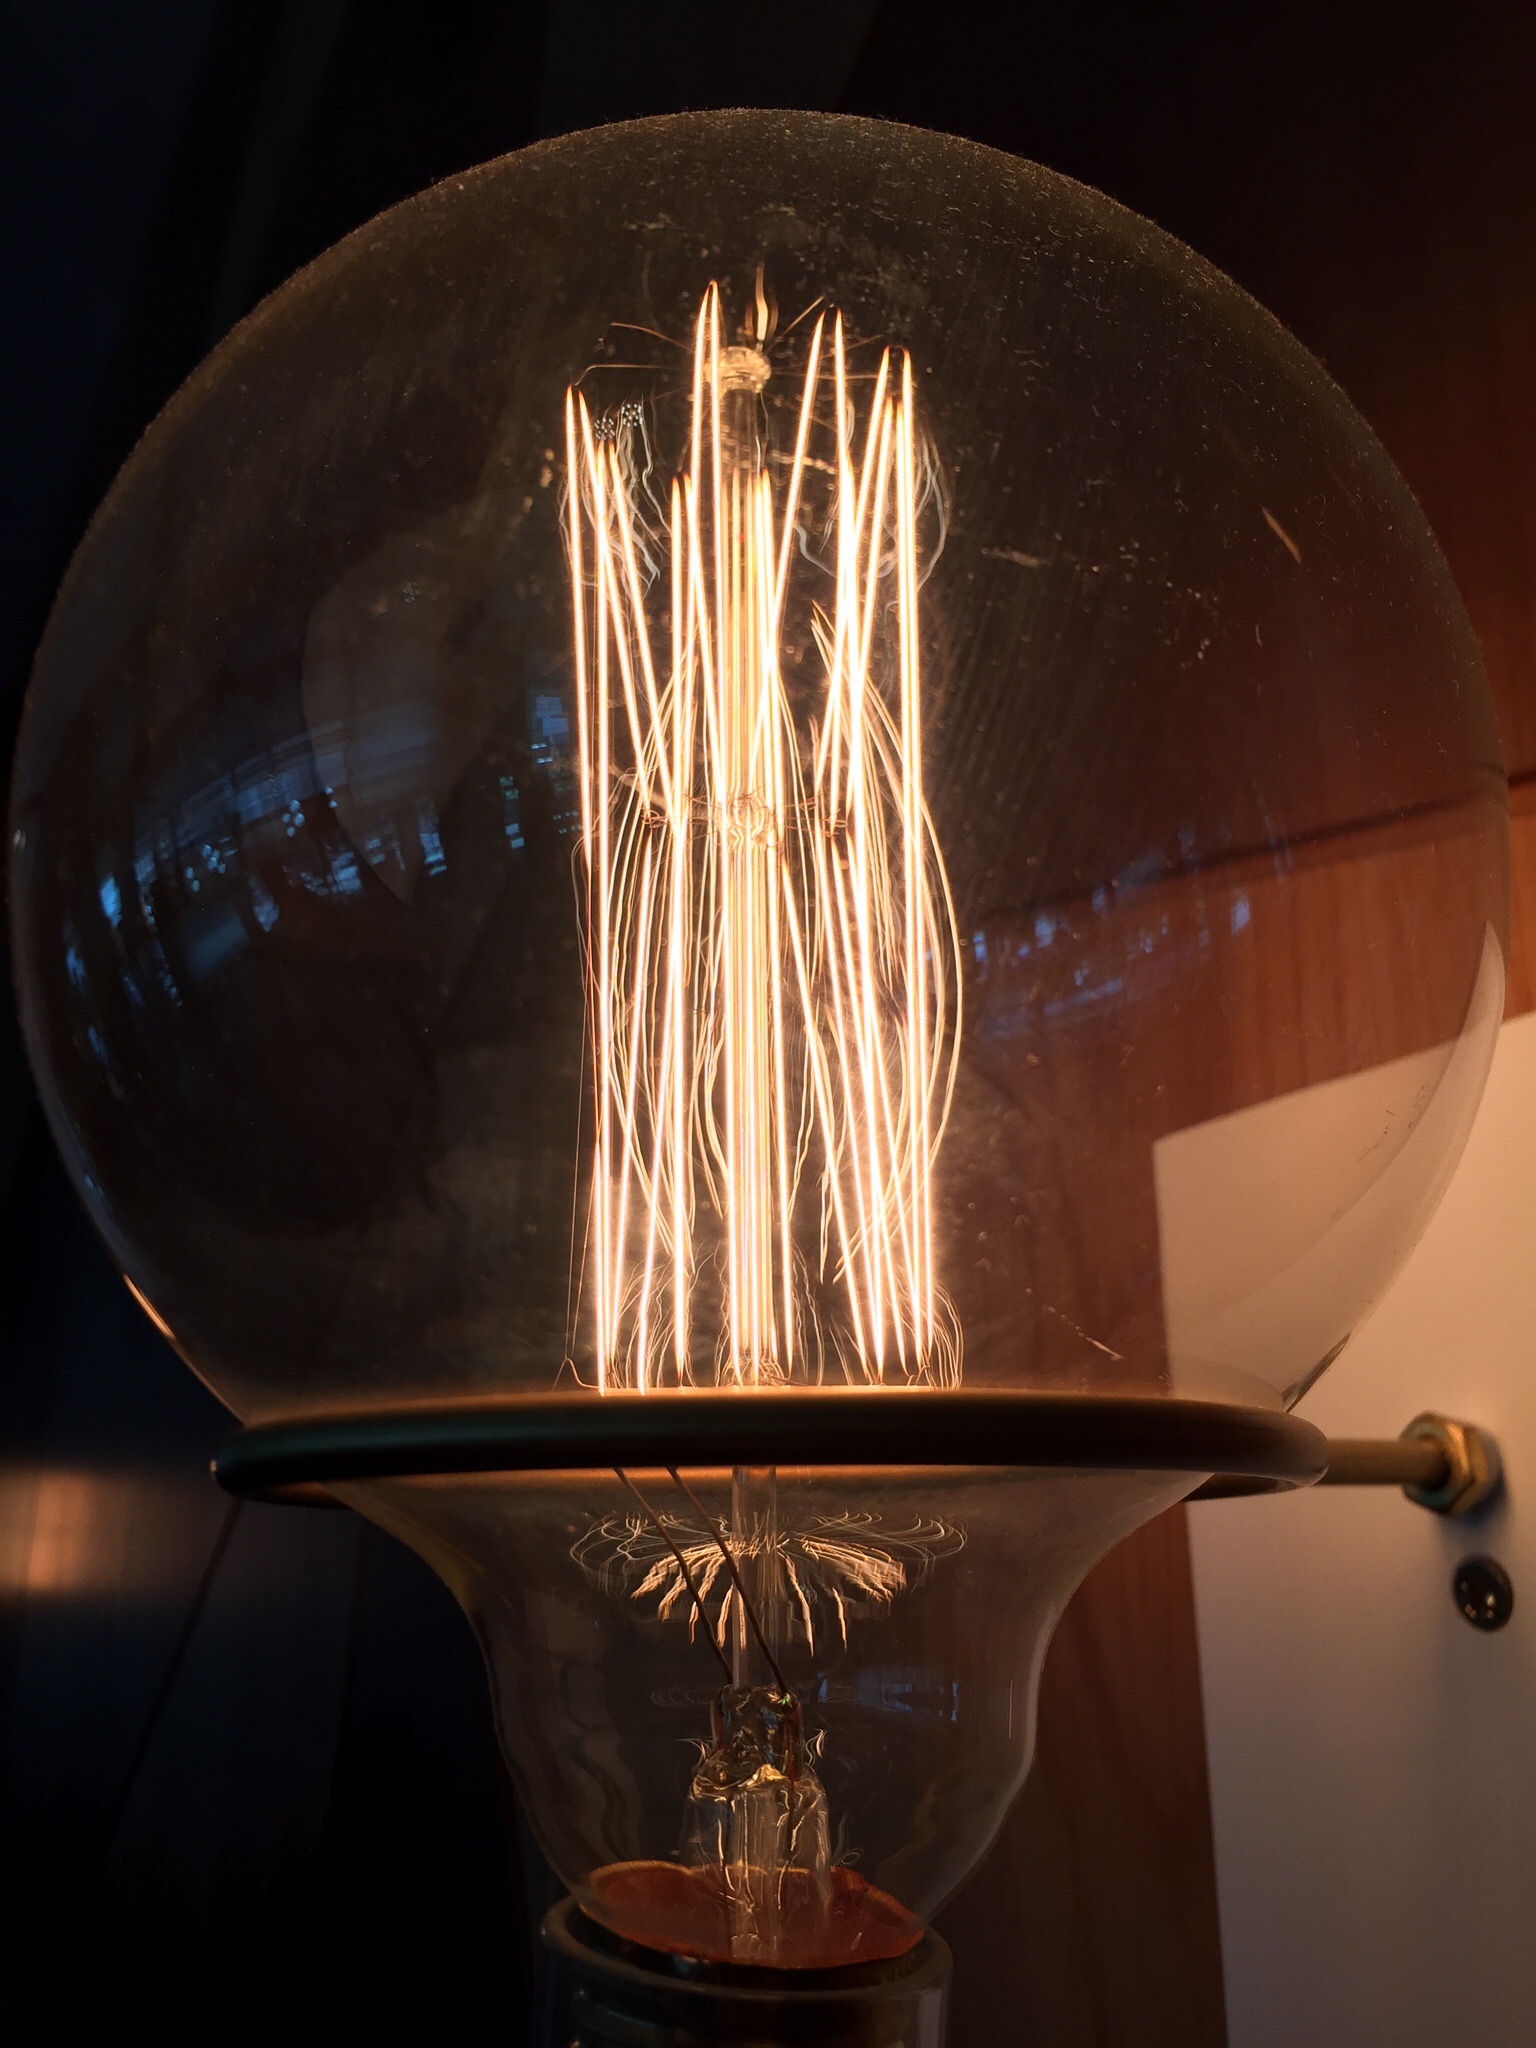
light, glass, bulb, darkness, lamp, electricity, light bulb, lighting, energy, power, light fixture, sphere, chandelier, shape, incandescent light bulb